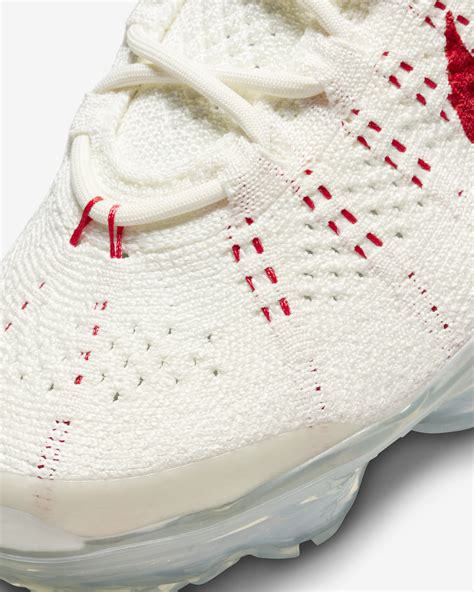
Brand: Nike
Model: Air Vapormax 2023 Flyknit